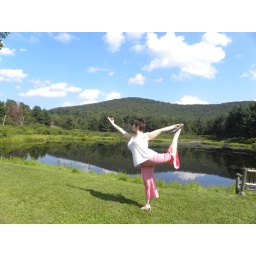
dancer pose in the Berkshires, MA. i love the clouds and the lines of the mountains and their reflection is breathe taking...brilliant